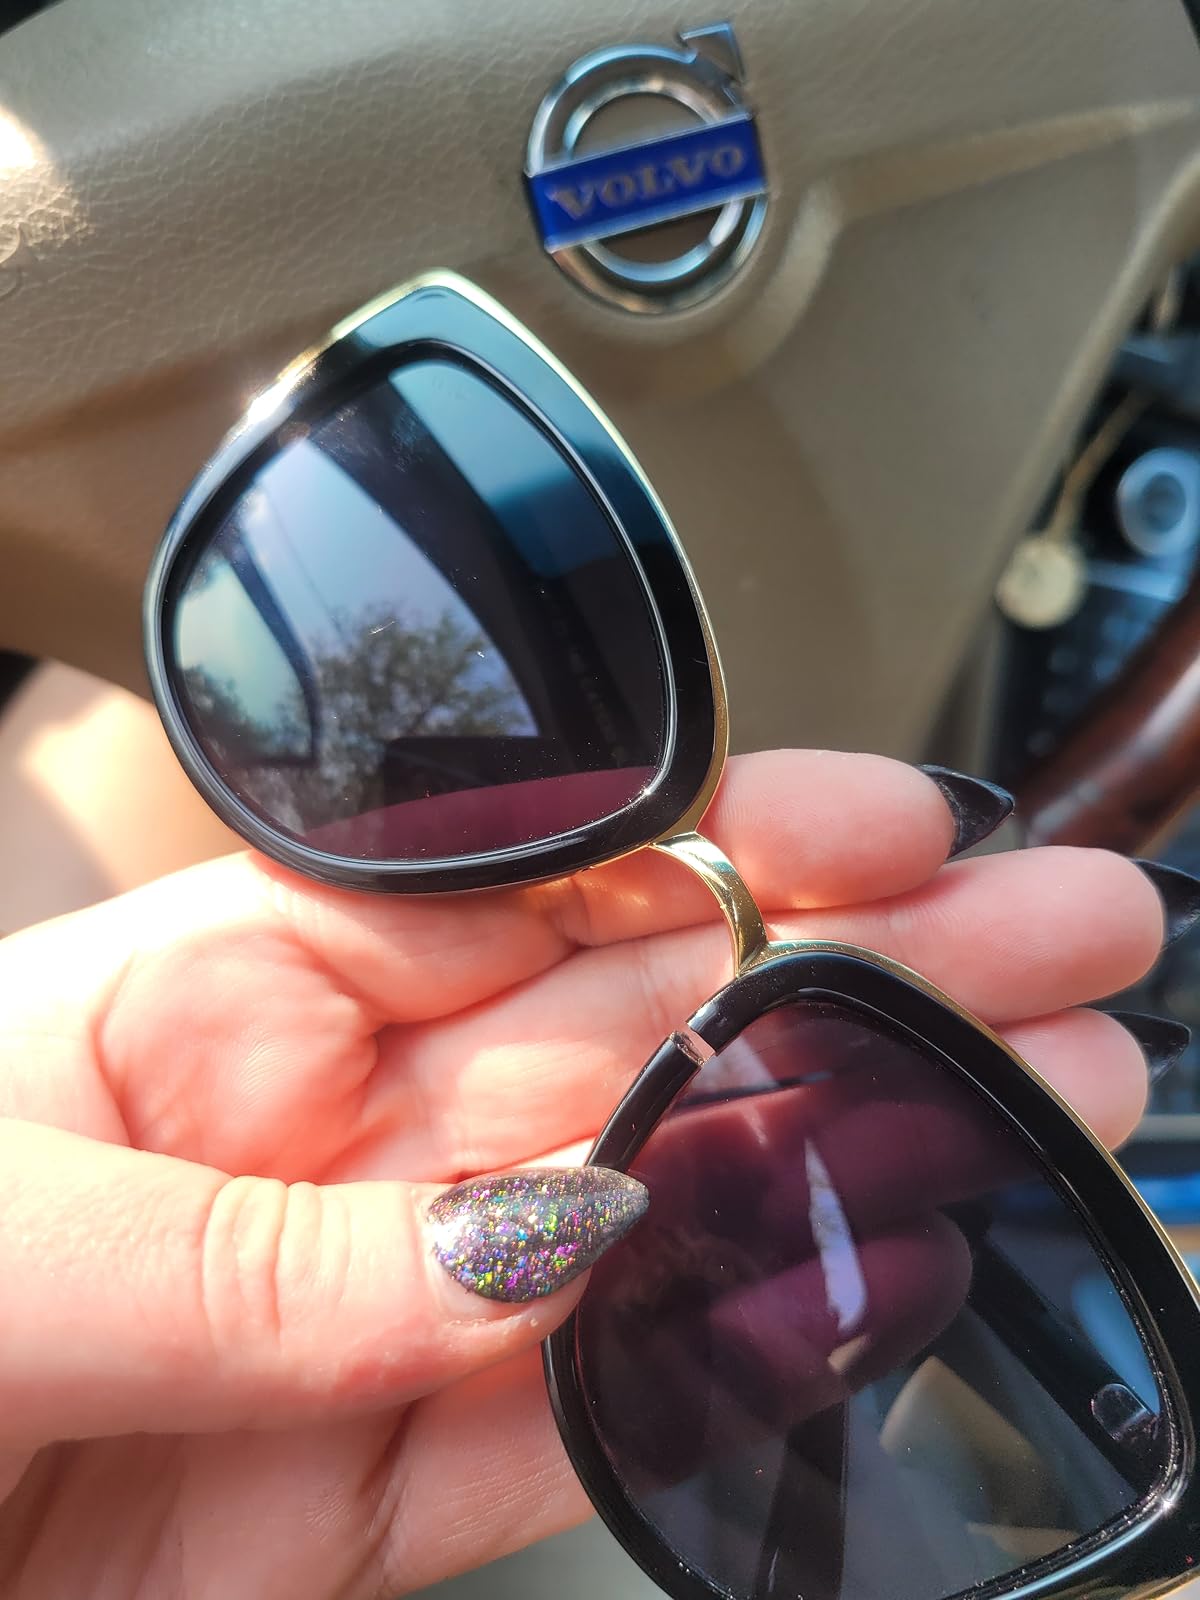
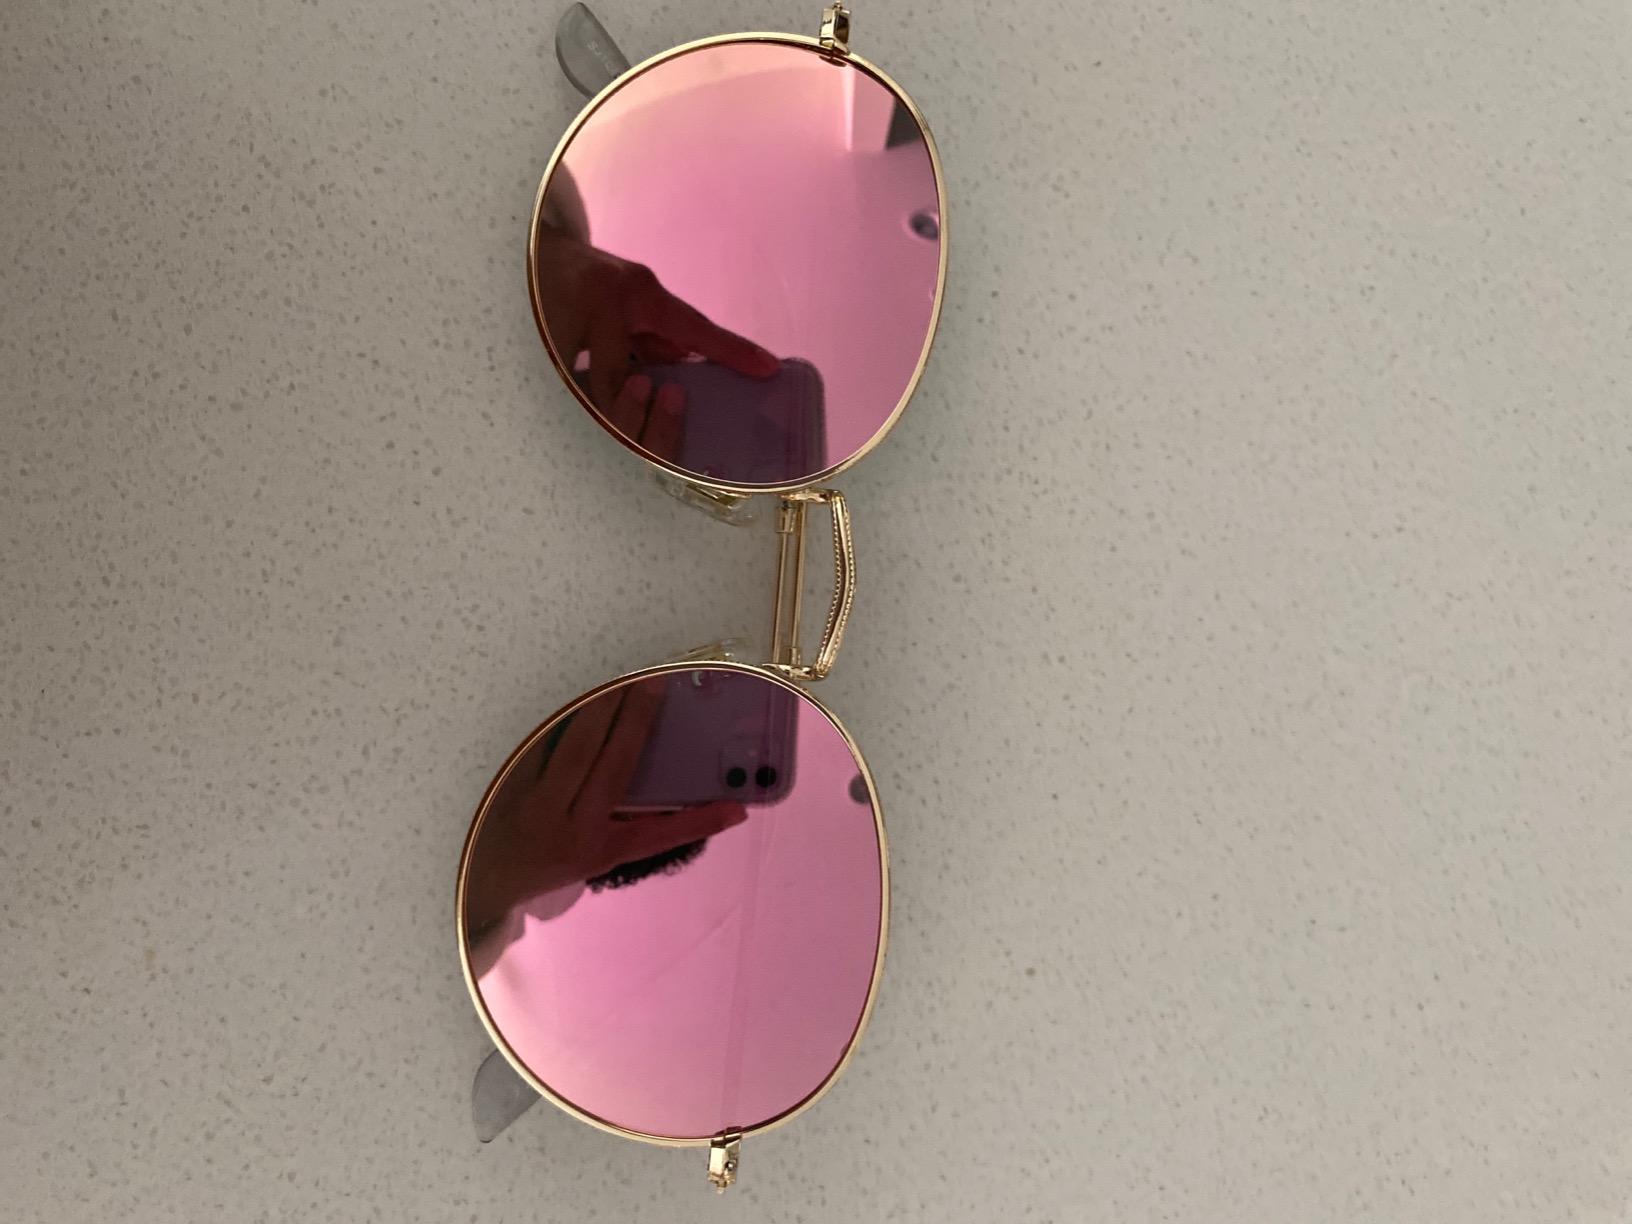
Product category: accessories_sunglasses
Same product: no